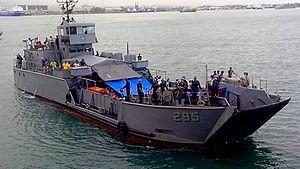
Le BRP Tausug (AT-295) est un Landing Craft Utility de la marine philippine. Cet engin d'assaut amphibie a été construit au Japon pour l'US Navy entre 1954 et 1955. Il a été acquis en 1975 et a subi une refonte en 1979.
Voici la liste des navires actifs de la marine philippine en 2020.